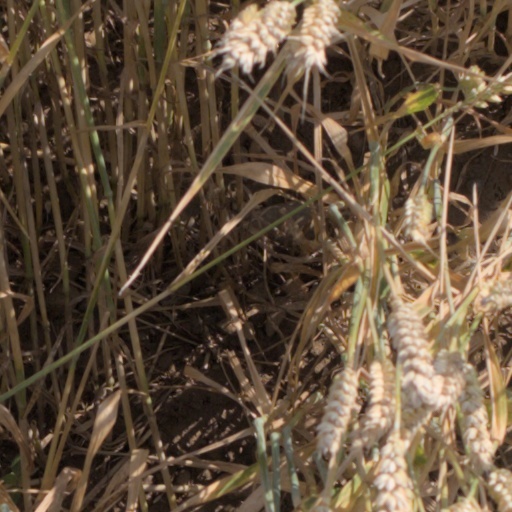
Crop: wheat